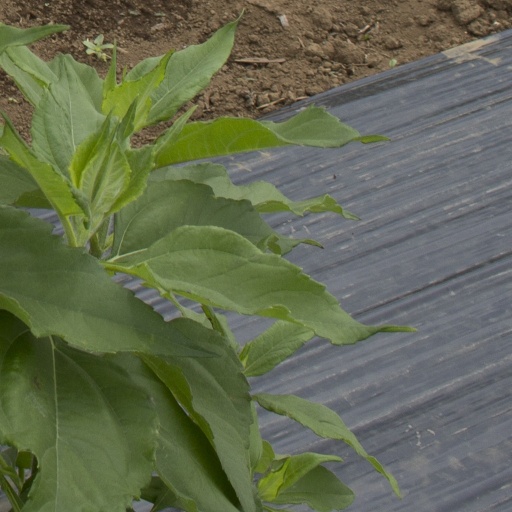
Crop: Jerusalem artichoke